Fourth Air Army (Japan)

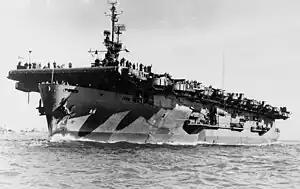
Escort carrier "Salamaua" damaged by Fourth Air Army kamikaze

A total of 300 aircraft had been assembled at Hollandia by 25 March of which only 150 were operational. The Fourth Army headquarters also moved there at this time. In a repeat of the enemy attack Wewak enemy aircraft attacked Hollandia in strength achieving complete surprise and destroying 150 planes on the ground. The Fourth Air Army was transferred from the 8th Area Army to the Southern Army command on 15 April. The Forth's headquarters was transferred to Manado on Sulawesi. Major Genenral Masazumi Inadana arrived at Hollandia on 11 April to take over the 6th Air Division. On 22 April the enemy captured the base and remaining aircraft effectively wiping out the 6th Air Division.